Falkland Islands Defence Force

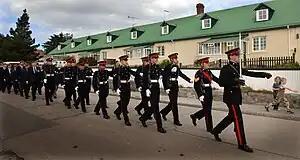

On 1 April 1982, alongside the Royal Marines party, the FIDF was mobilised to defend the Islands from the Argentine invasion. Many of its members lived in remote settlements so given the limited notice of its approximately 120 men some 32 turned out. The following day, Sir Rex Hunt ordered them to surrender. The Argentines confiscated all of the FIDF's equipment and declared them to be an illegal organisation. For the duration of the war, some members of the FIDF were kept under house arrest at Fox Bay until the Argentine surrender. The FIDF was reformed in 1983.